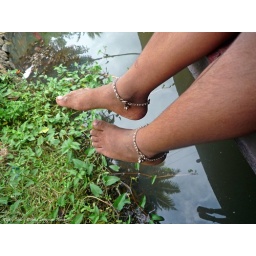
voeten van het roodgekleede meisje / the feet of the girl in red